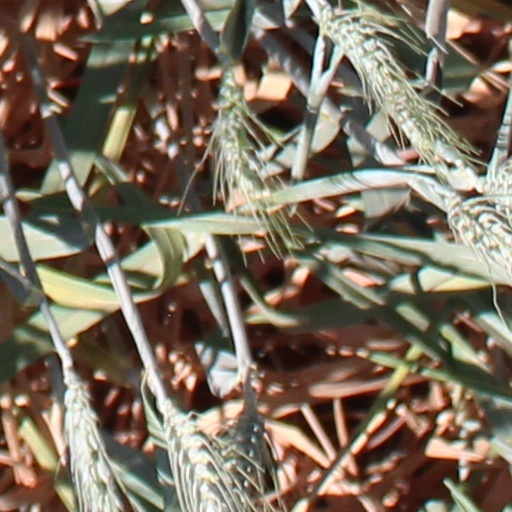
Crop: wheat